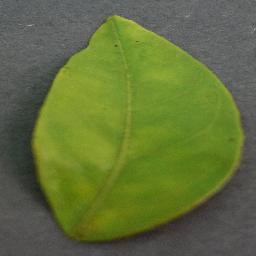
Label: Orange___Haunglongbing_(Citrus_greening)